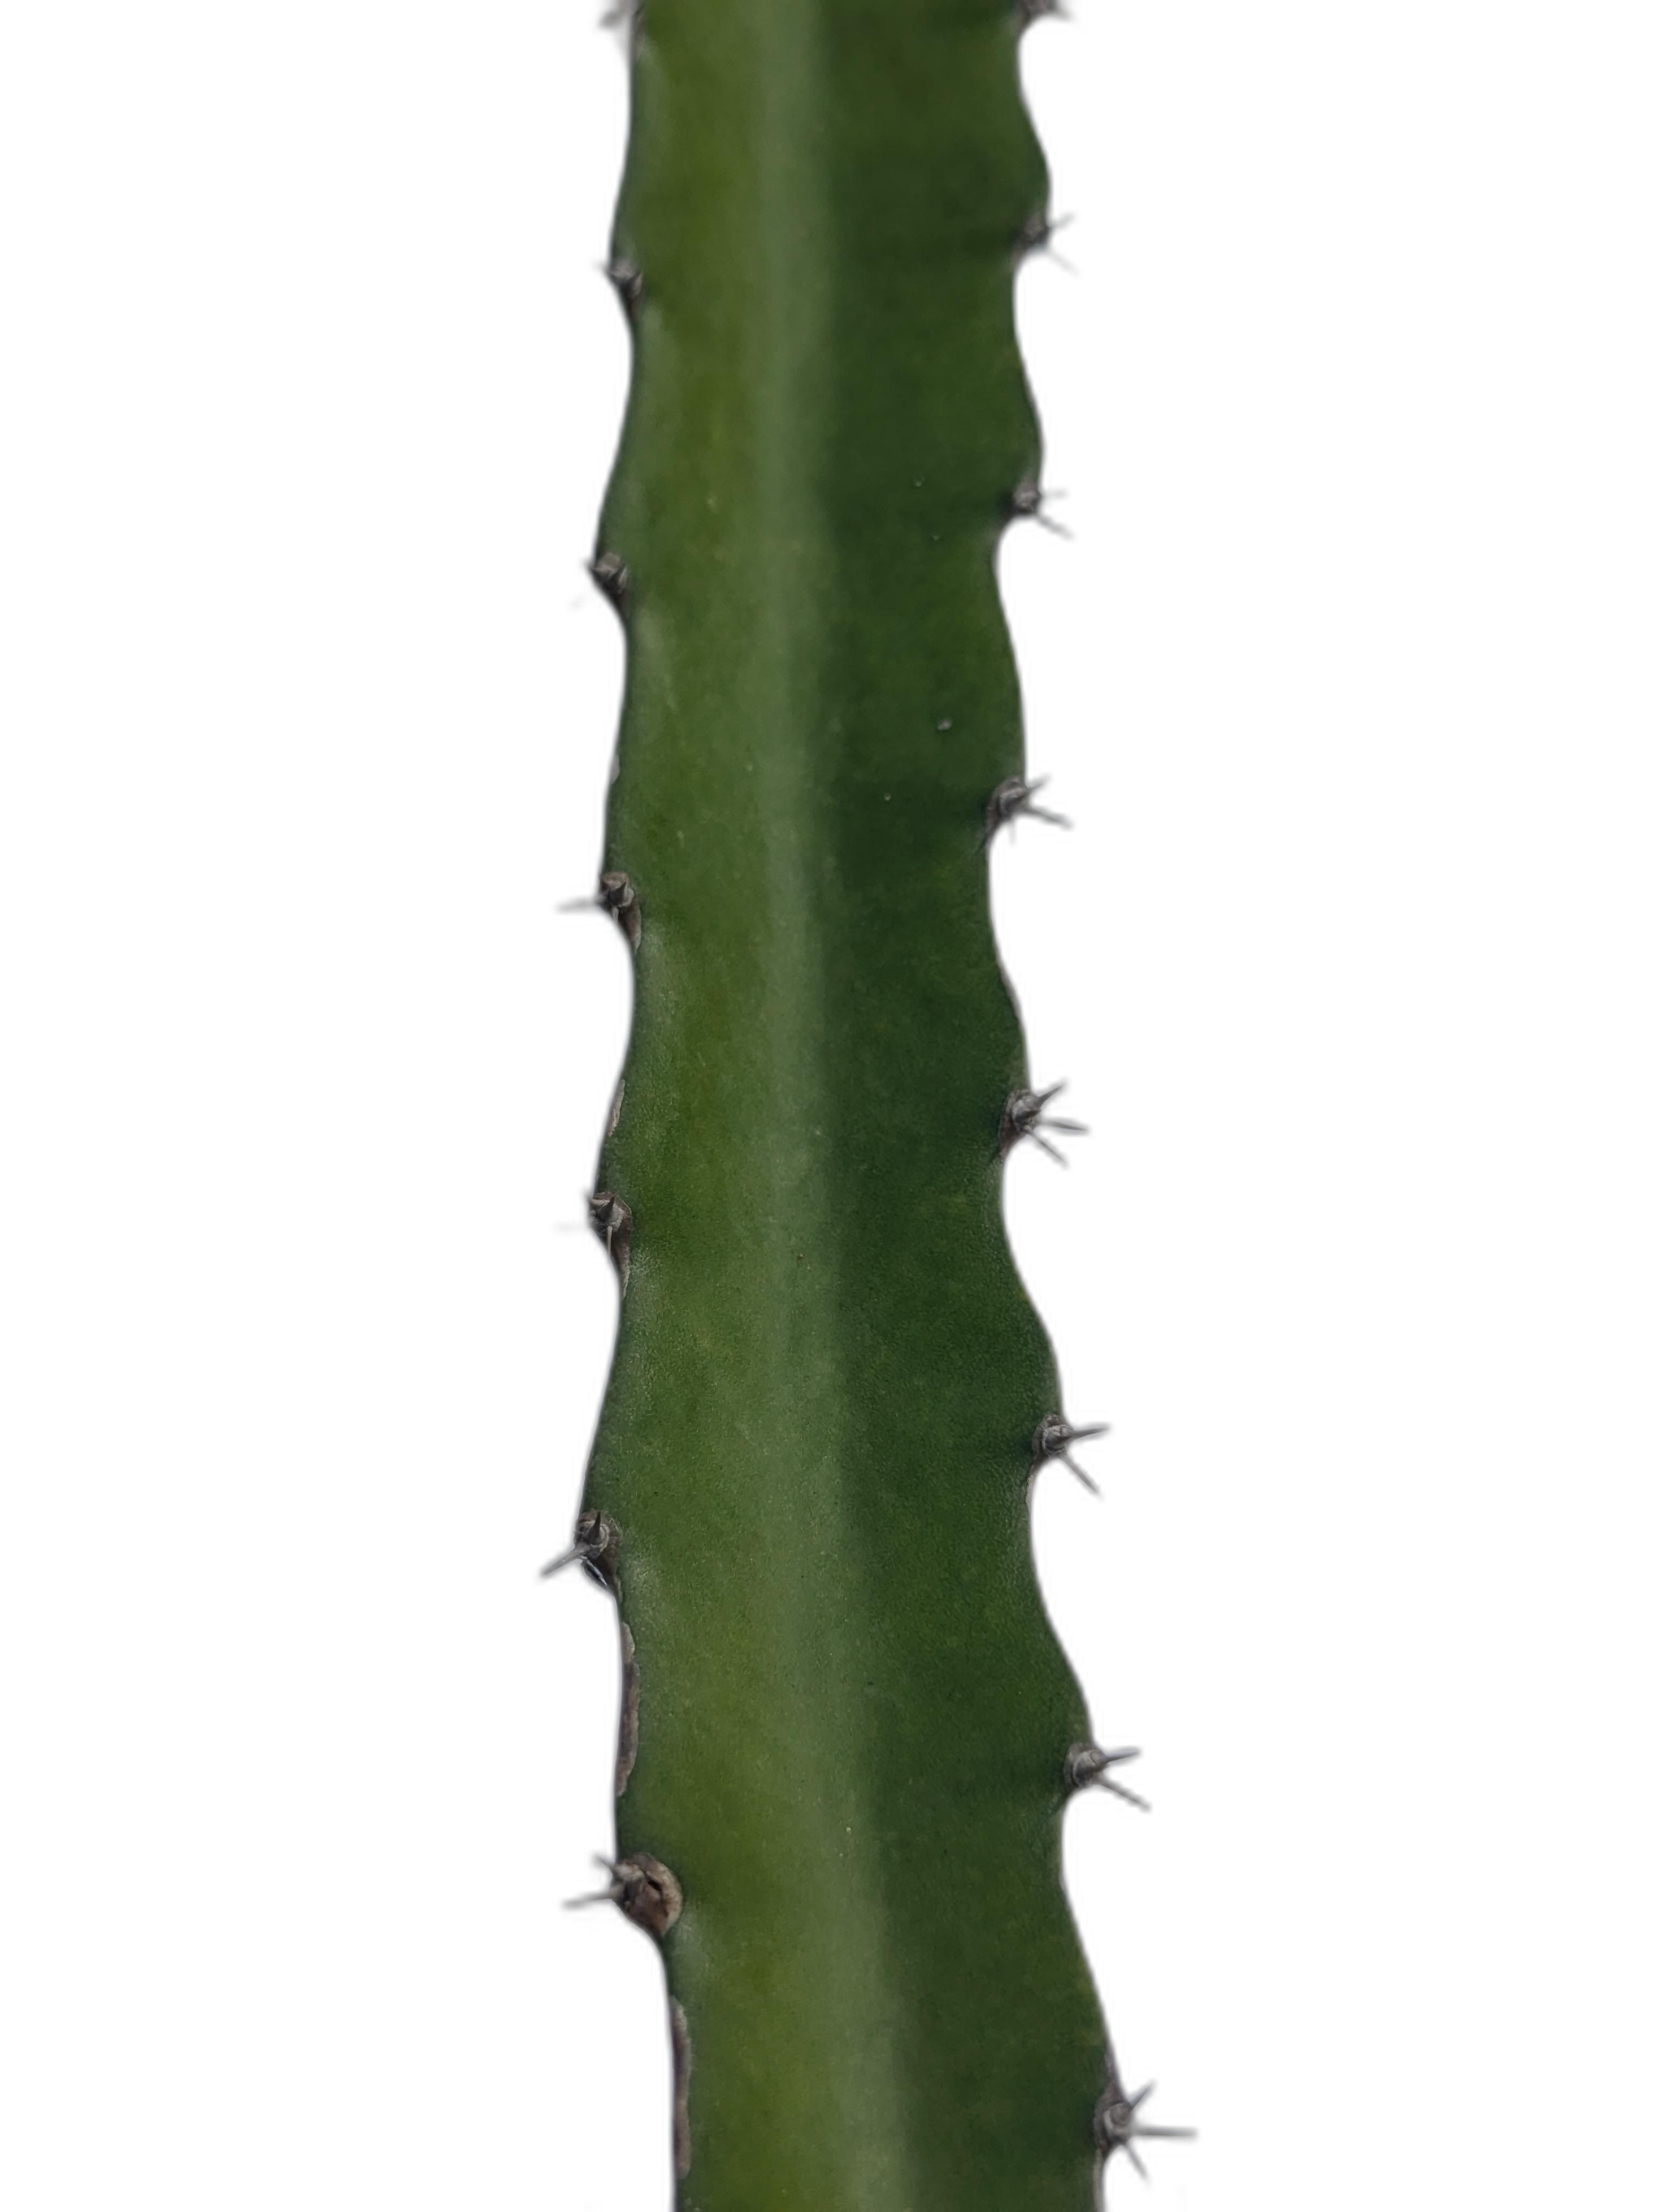
Label: Good leaf